Thomas Memorial AME Zion Church

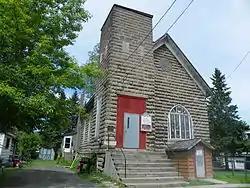
Thomas Memorial AME Zion Church, May 2013

Thomas Memorial AME Zion Church is a historic African Methodist Episcopal Zion church located at Watertown in Jefferson County, New York. It was built in 1909 and is a small front gabled vernacular building with minimal Gothic details. It is constructed of cast concrete blocks and features a plain square tower with no spire.